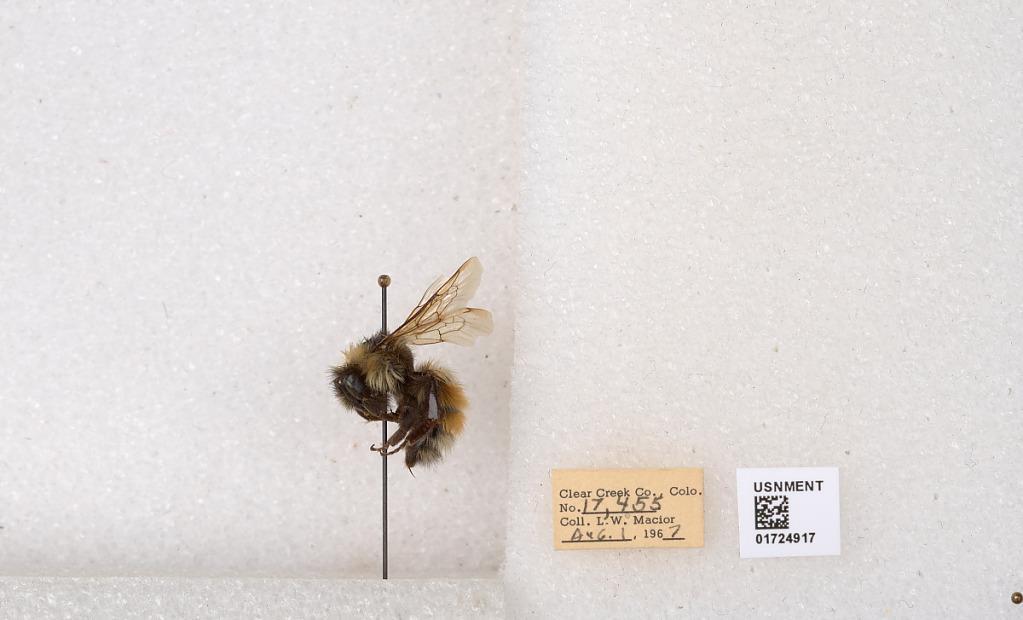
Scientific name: Bombus (Pyrobombus) sylvicola Kirby
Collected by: L. Macior
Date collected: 1967-8-1
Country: United States
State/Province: Colorado
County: Clear Creek
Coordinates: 39.6891, -105.644